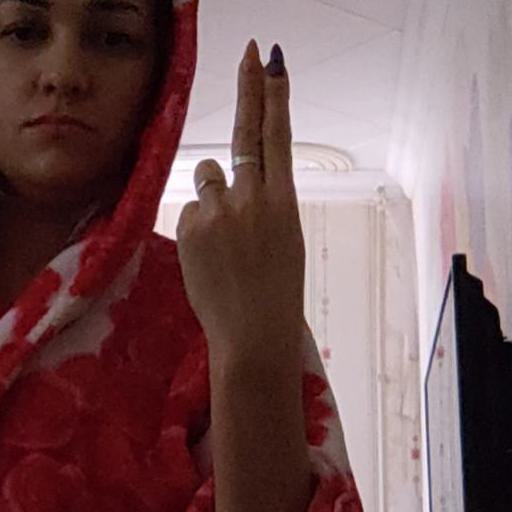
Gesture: two_up_inverted